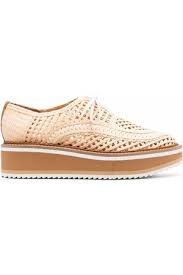
Label: Brogue